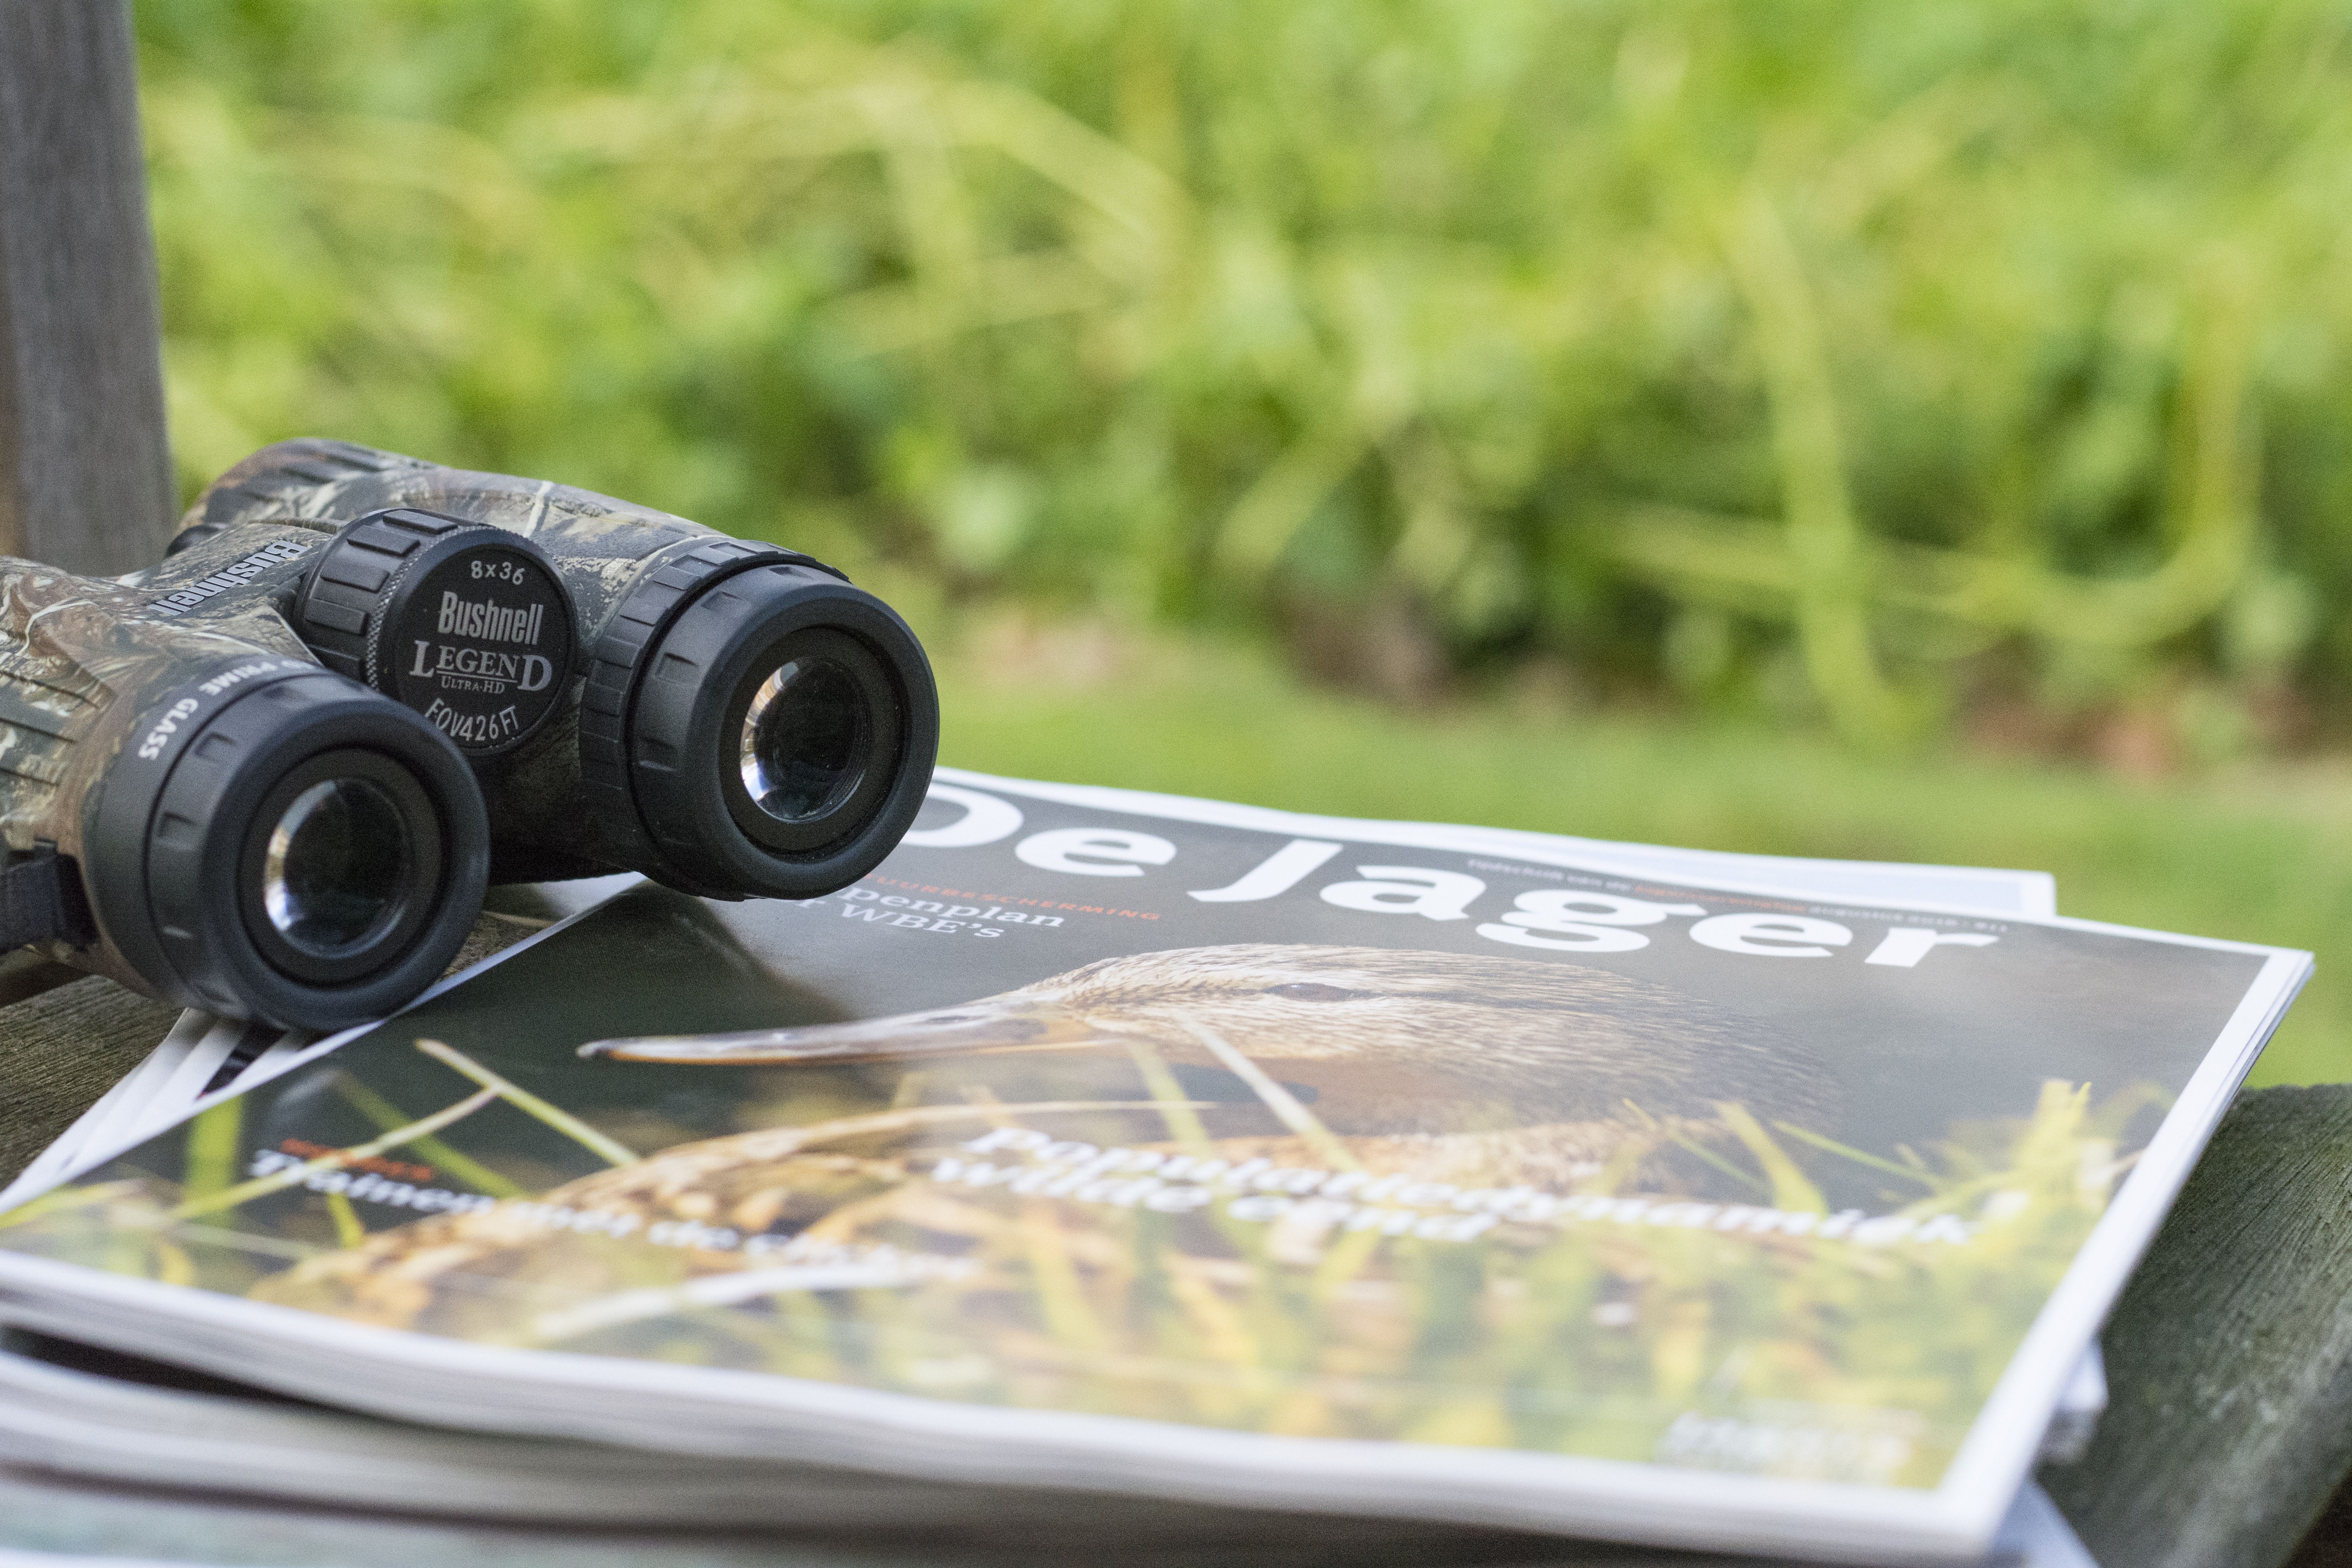
landscape, nature, forest, hiking, wheel, view, recreation, wild, relax, magazine, rest, weapon, trace, relaxation, hunt, hunting, emotions, enjoy, search, binoculars, dutch landscape, firearm